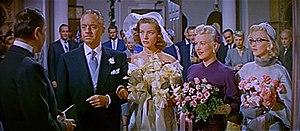
Comment épouser un millionnaire est une comédie romantique américaine de Jean Negulesco sortie en 1953.